Musa Baba türbe

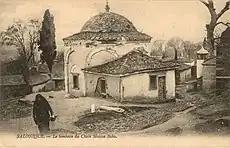
The türbe in the early twentieth century.

The Musa Baba Türbe is a türbe (mausoleum) from the Ottoman period in the Upper Town of Thessaloniki in Greece, in Terpsitheas Square. It dates to the sixteenth century.